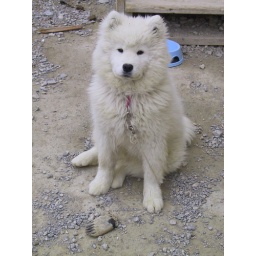
The very cute South Camp Inn dog Snowball. The white object in front of him is a seal paw.